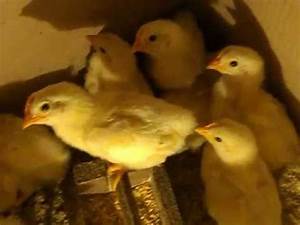
Label: gallina